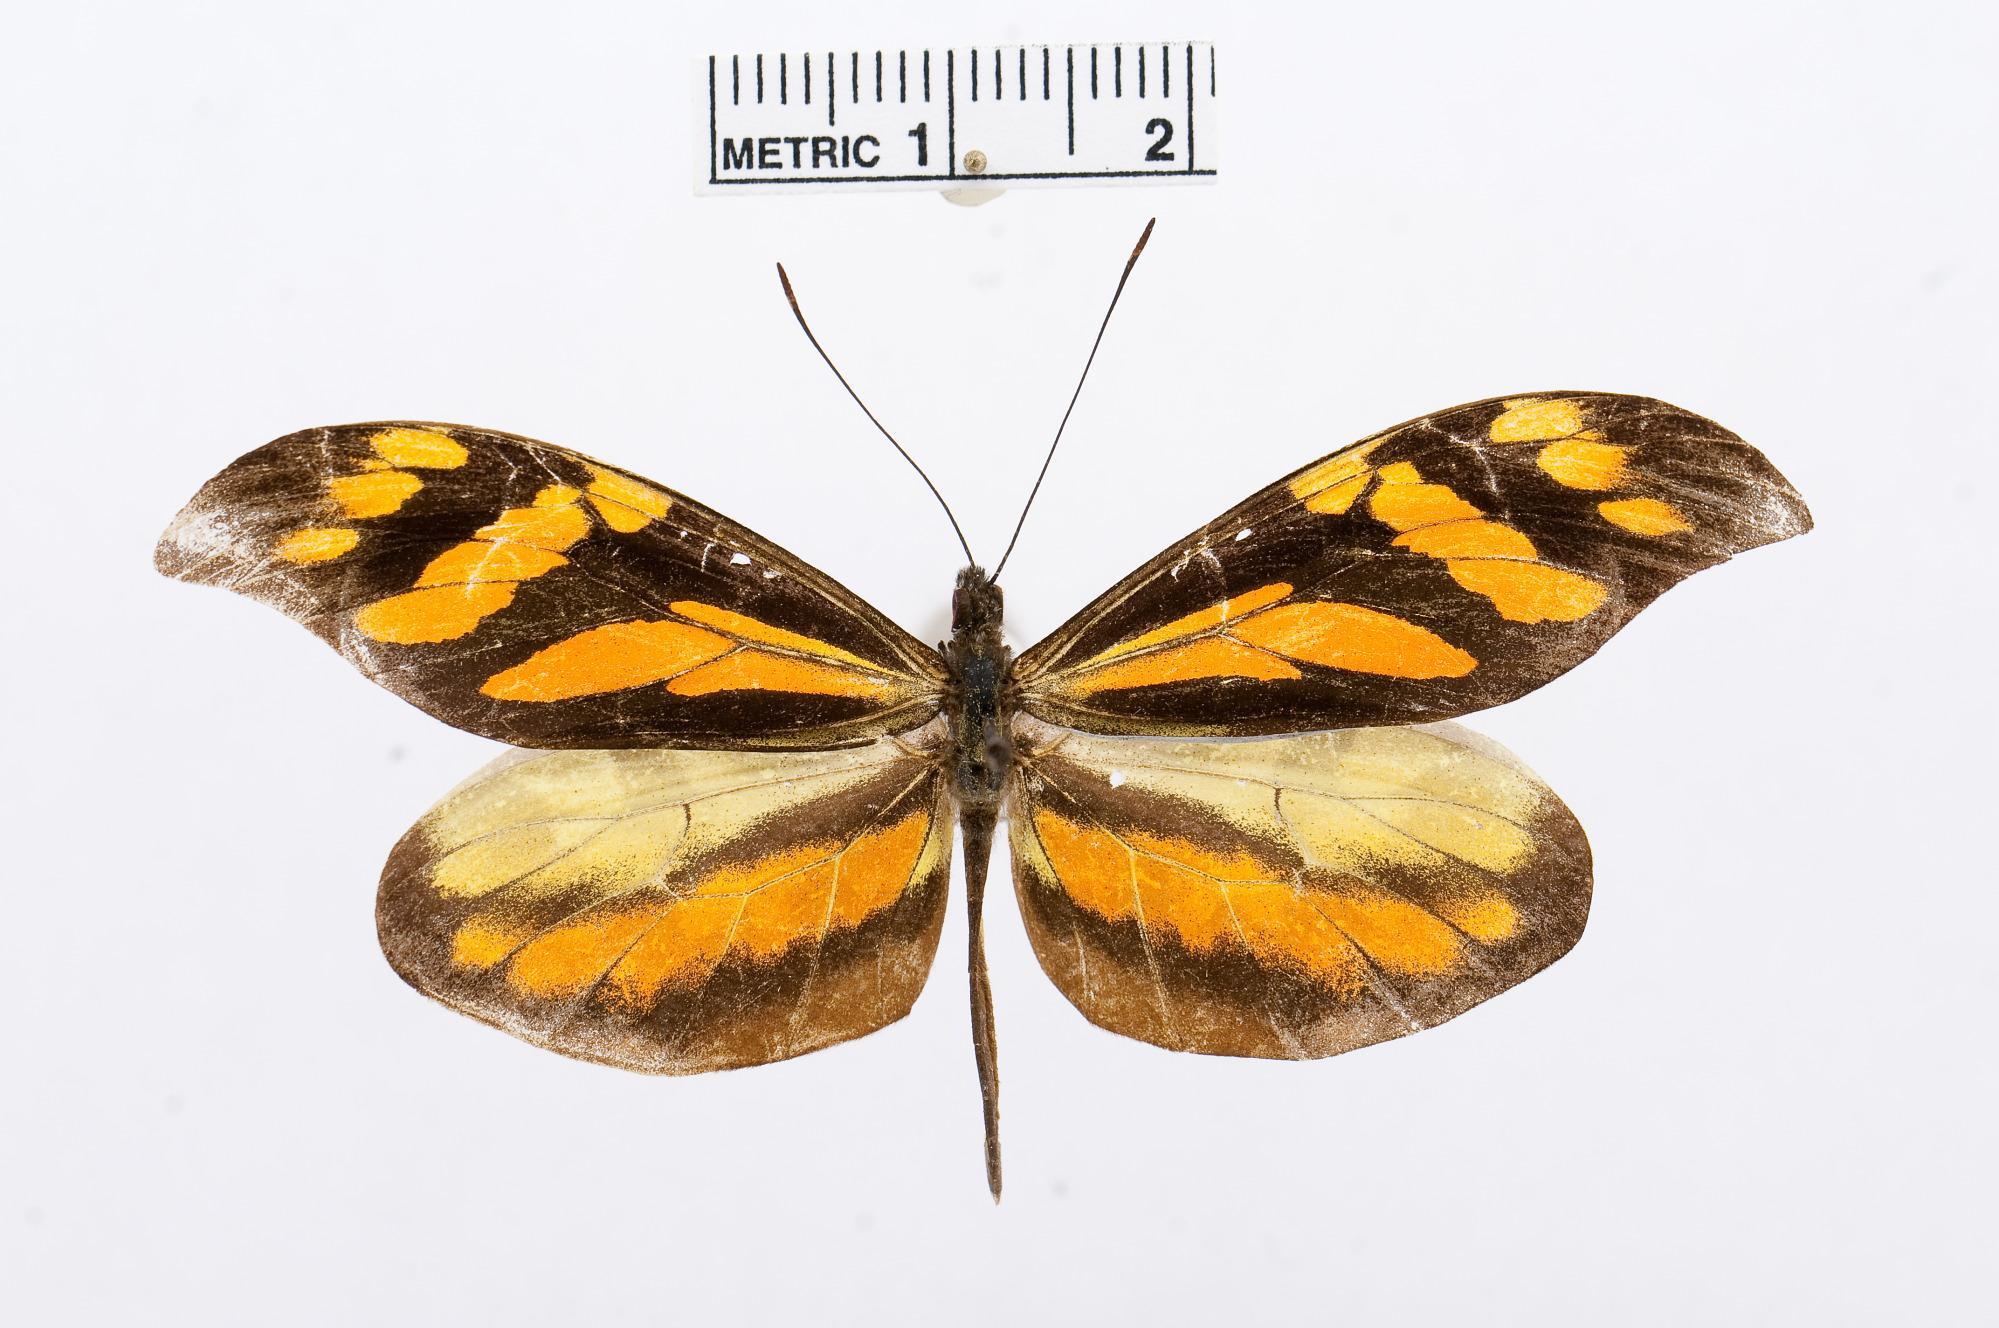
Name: Dismorphia spio
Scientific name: Dismorphia spio
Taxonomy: Animalia, Arthropoda, Hexapoda, Insecta, Lepidoptera, Pieridae, Dismorphiinae